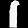
Label: Dress